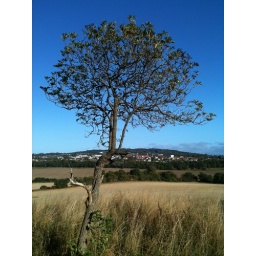
Cammo, EdinburghWeathered tree up on the hill by the tower